Elliott Murphy

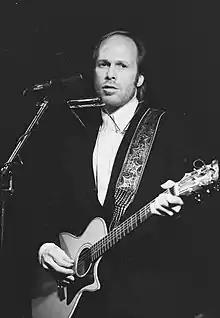
Murphy in 1989

Elliott Murphy was born in Rockville Centre, New York, grew up in Garden City, Long Island and began playing the guitar at age twelve. His band The Rapscallions won the 1966 New York State Battle of the Bands. In 1971 he travelled to Europe and appeared in the Federico Fellini film Roma Returning to New York, in 1973 he secured a record contract with Polydor Records after being noticed by rock critic Paul Nelson. In 1988, he returned to college studies he had given up in the 1960s, and completed his bachelor's degree at Empire State College.